Economy of Pakistan

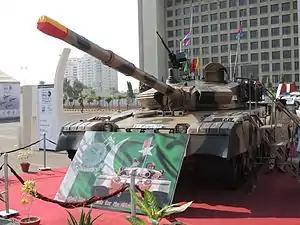
HIT-built Al-Khalid tank on display.

Pakistan's industrial sector accounts for approximately 19.12% of GDP. In 2021, it recorded a growth of 7.81%, compared to the negative 5.75% in 2020. The government is privatizing large-scale industrial units, and the public sector accounts for a shrinking proportion of industrial output, while growth in overall industrial output (including the private sector) has accelerated. Government policies aim to diversify the country's industrial base and bolster export industries. Large Scale Manufacturing is the fastest-growing sector in the Pakistani economy. Major industries include textiles, fertiliser, cement, oil refineries, dairy products, food processing, beverages, construction materials, clothing, paper products, and shrimp.